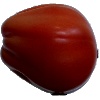
Label: Tomato Heart 1